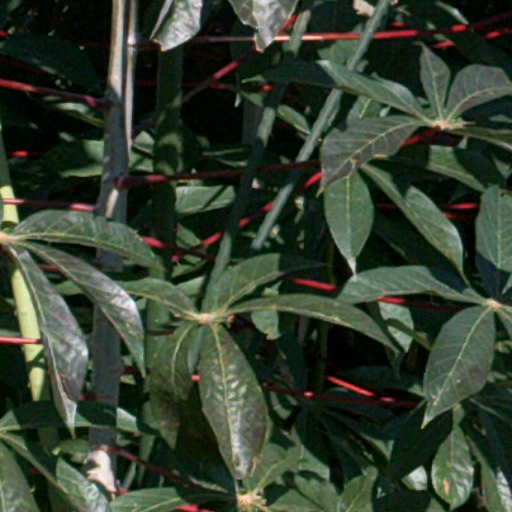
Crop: cassava